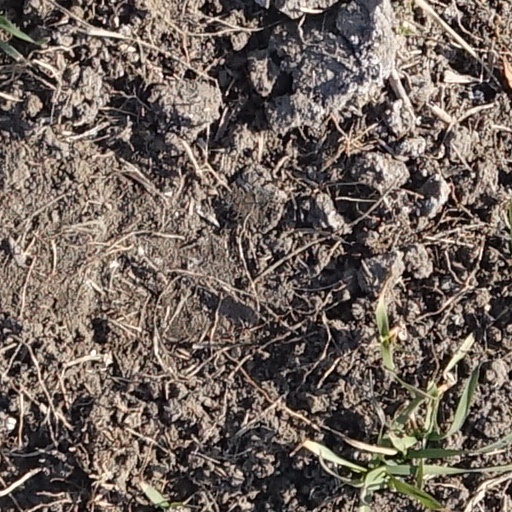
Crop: wheat